Tom Starke

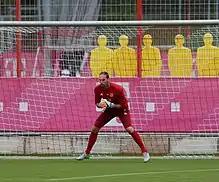
Starke during training at Bayern Munich in 2015

Starke made his MSV Duisburg debut, in a 4–0 win against SV Babelsberg 03 in the first round of the DFB-Pokal. Seven days later on 12 August 2007, he made his league debut for the club, in a 3–1 win against Borussia Dortmund in the opening game of the season. Starke quickly became first choice goalkeeper. In the next two matches against 1. FC Nürnberg and FC Bayern Munich he kept two clean sheets. Starke started in every match since the beginning of the 2007–08 season until he suffered a foot injury that kept him out for a month. On 23 February 2008, Starke returned to the starting line–up and helped the side keep a clean sheet, in a 2–0 win against Arminia Bielefeld. Since returning from injury, he regained his place as the club's first choice goalkeeper for the rest of the season. However, Starke was unable to help the club avoid relegation after losing 3–2 against Bayern Munich on 10 May 2008. In his first season at MSV Duisburg, Starke went on to make thirty–three appearances in all competitions.